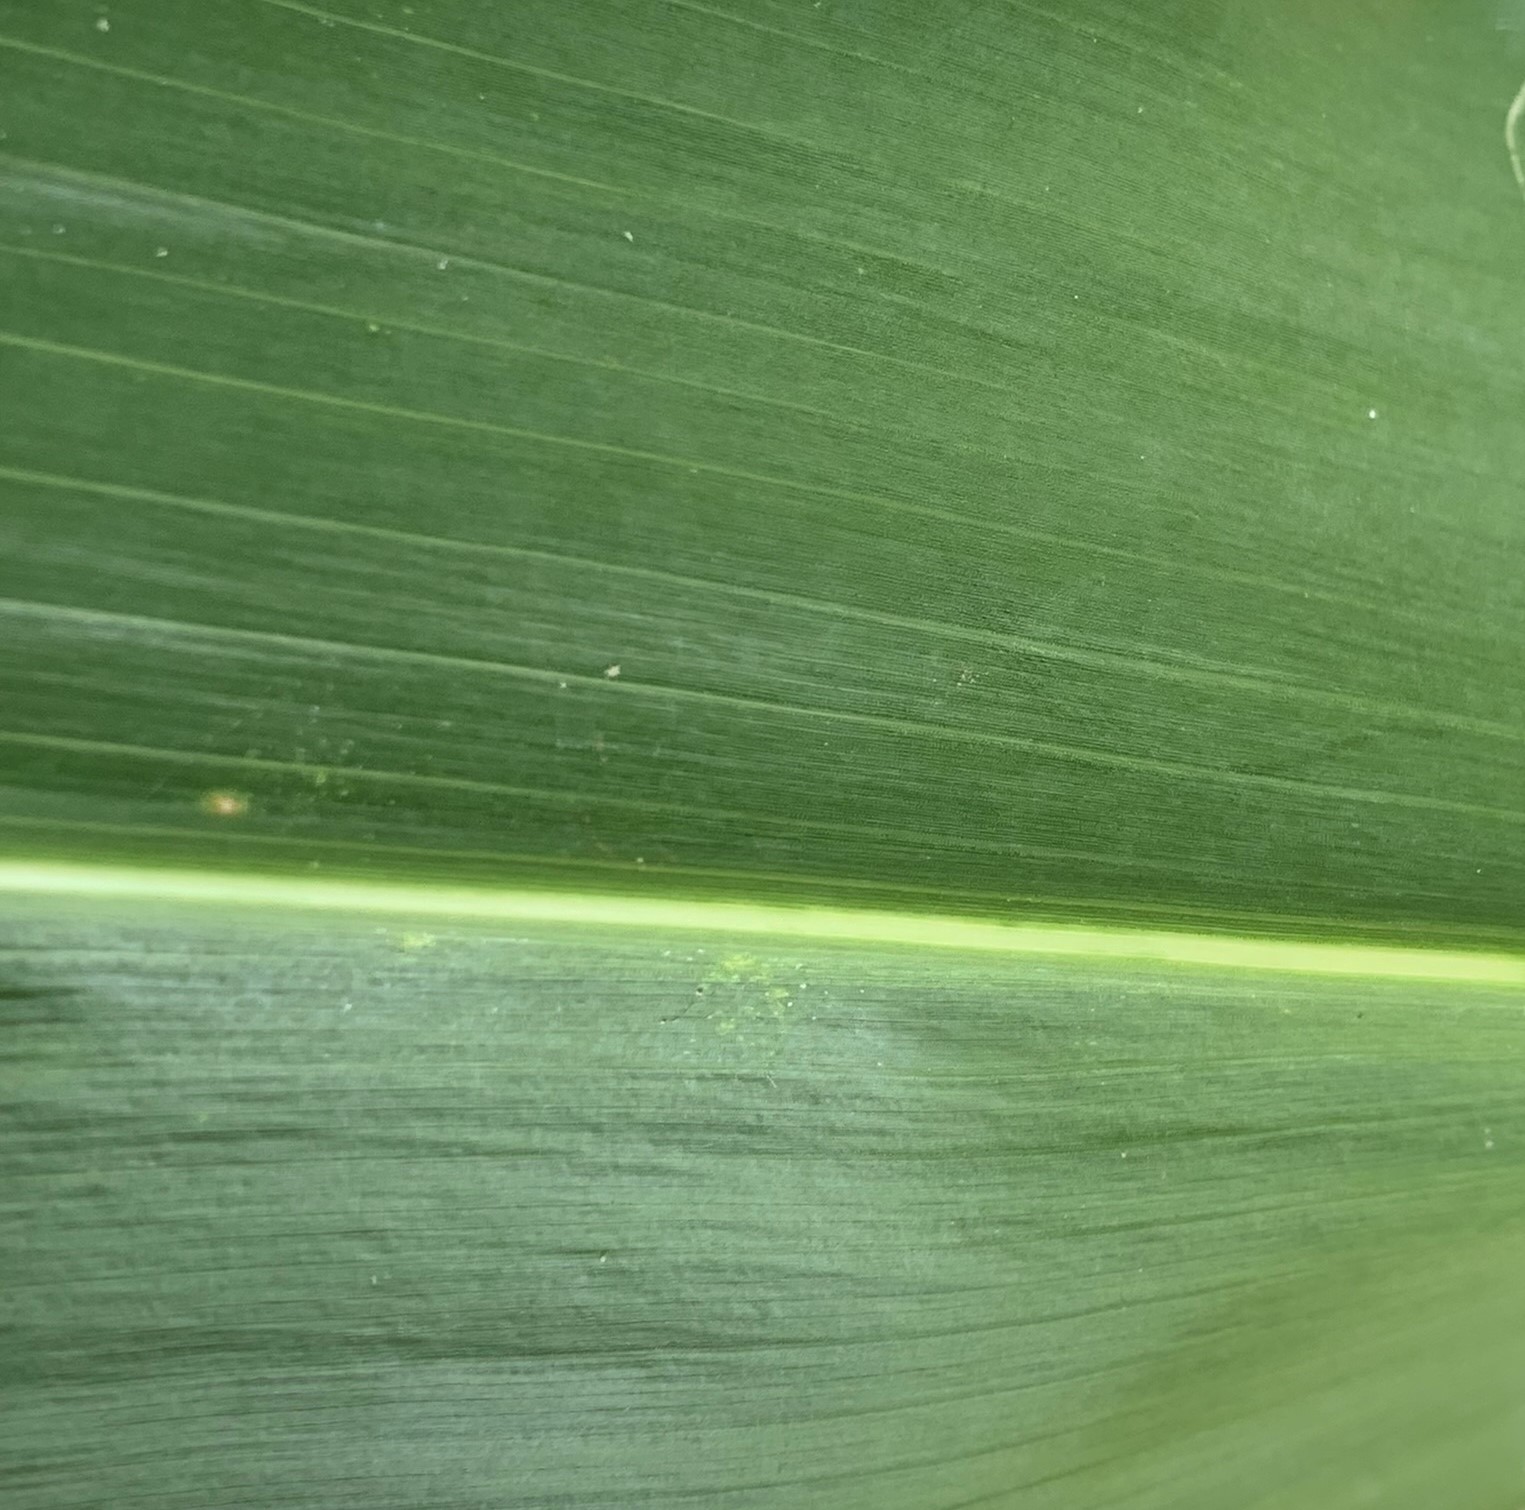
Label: Healthy